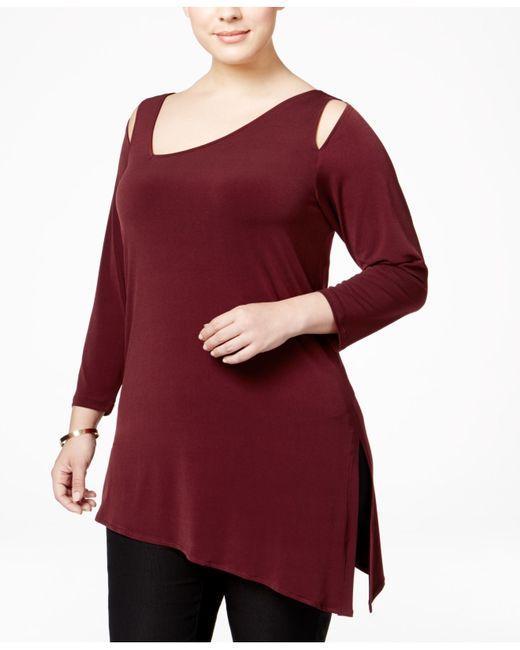
Einfarbiges kaltes Schulter-Langarm-T-Shirt-Oberteil